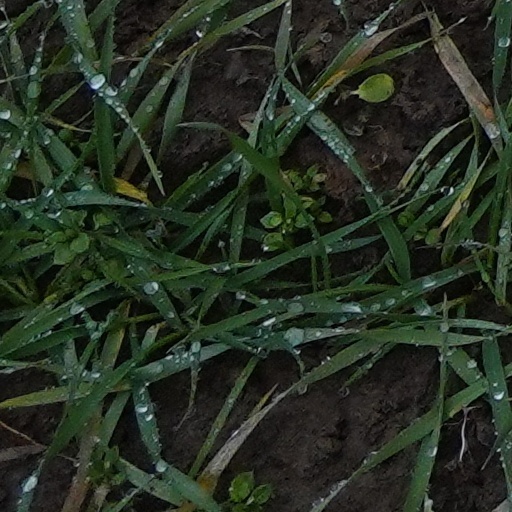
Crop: wheat